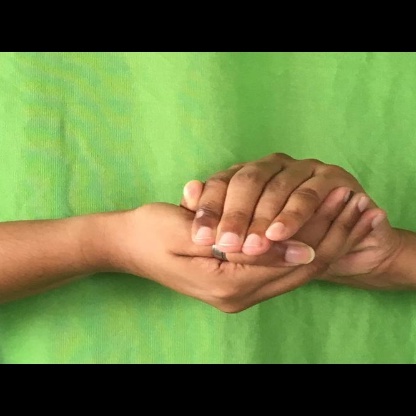
Mudra: Samputa